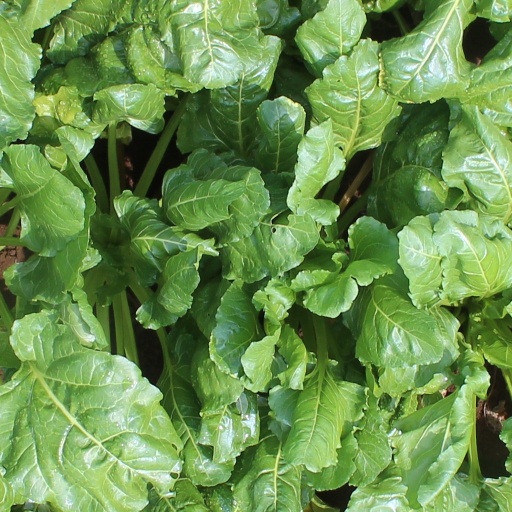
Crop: sugar beet